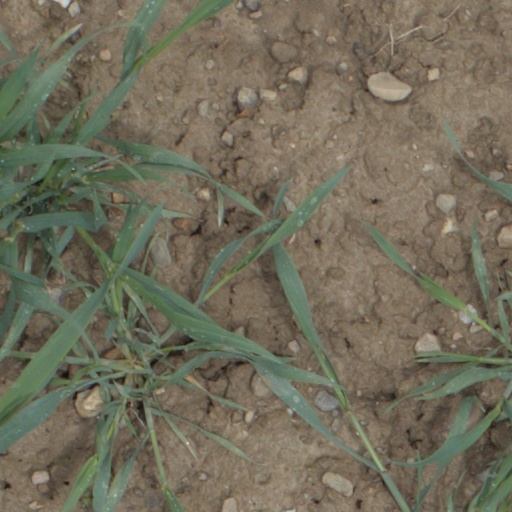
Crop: wheat